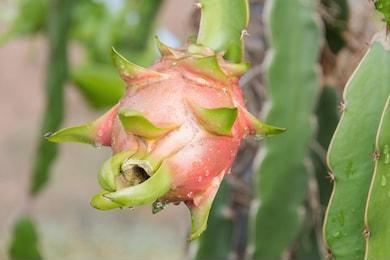
Label: Dragonfruit